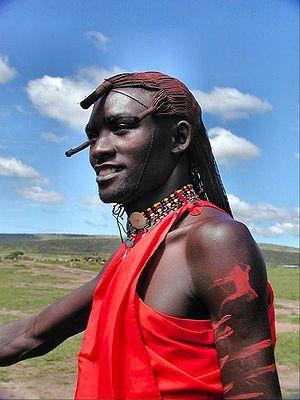
La Tanzanie telle qu’elle existe aujourd’hui est le fruit de la fusion en 1964 de l’État de Zanzibar et du Tanganyika.